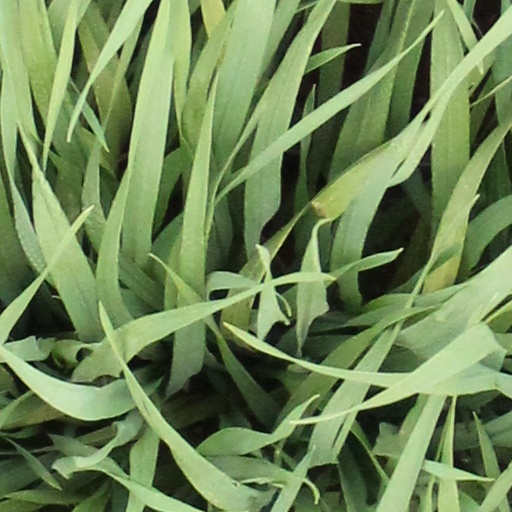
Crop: wheat